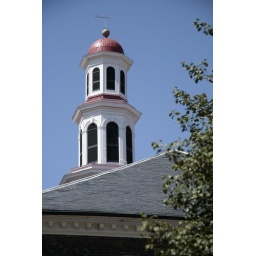
tried to offset steeple slightly and use angle of roof and tree in foreground to frame